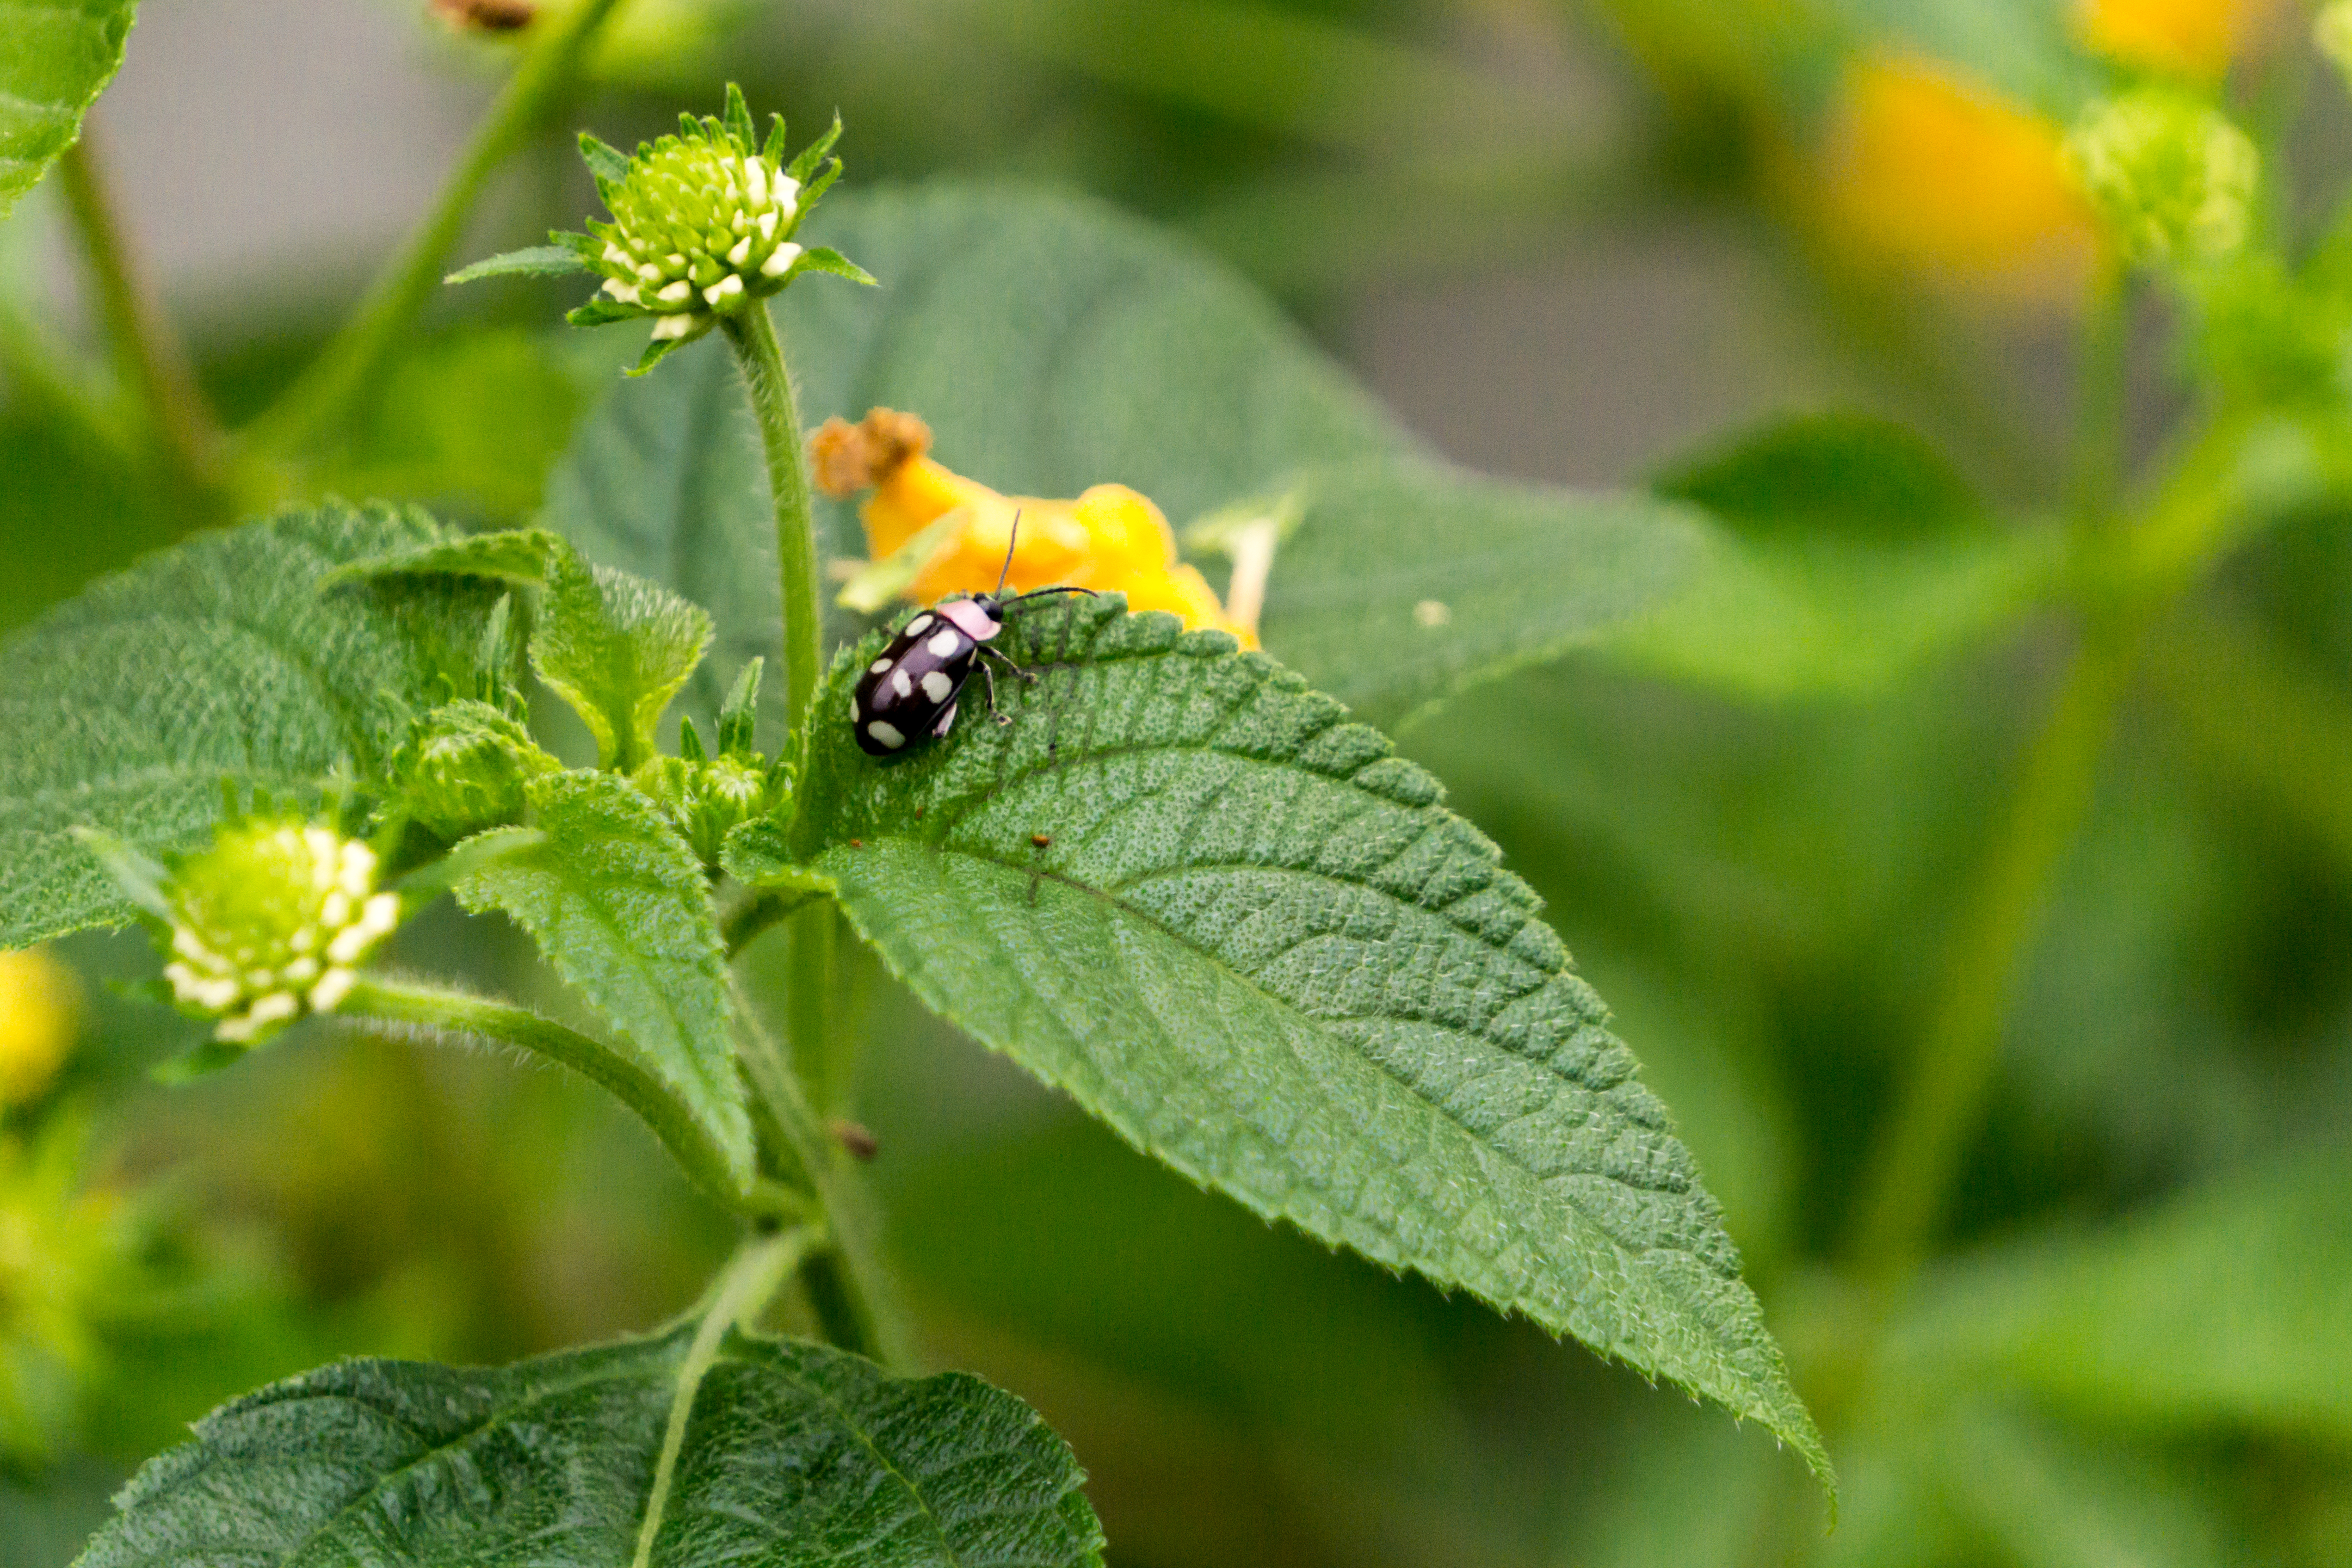
plant, flower, nature, flora, beautiful, color, bloom, blossom, ecuador, insect, nectar, pollinator, macro photography, herb